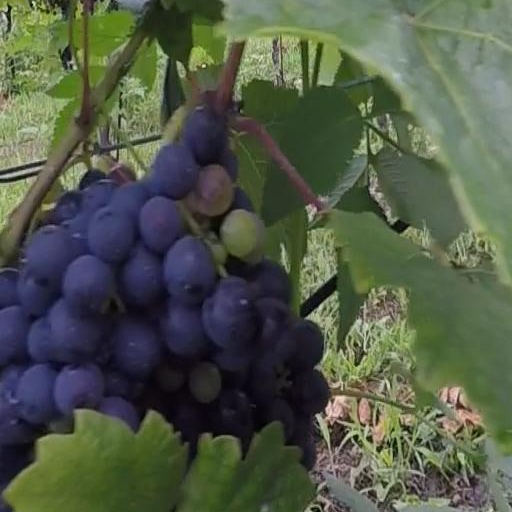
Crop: grape